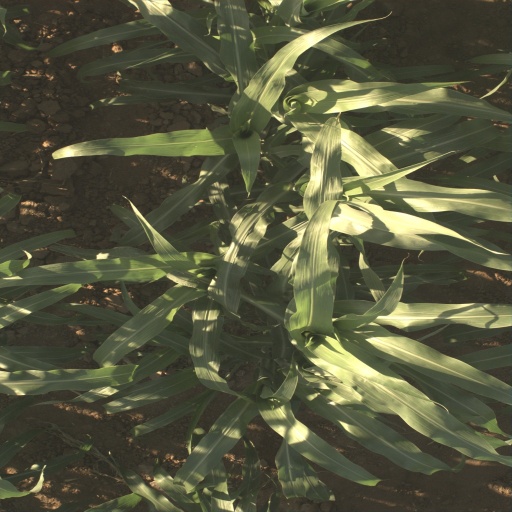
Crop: sorghum